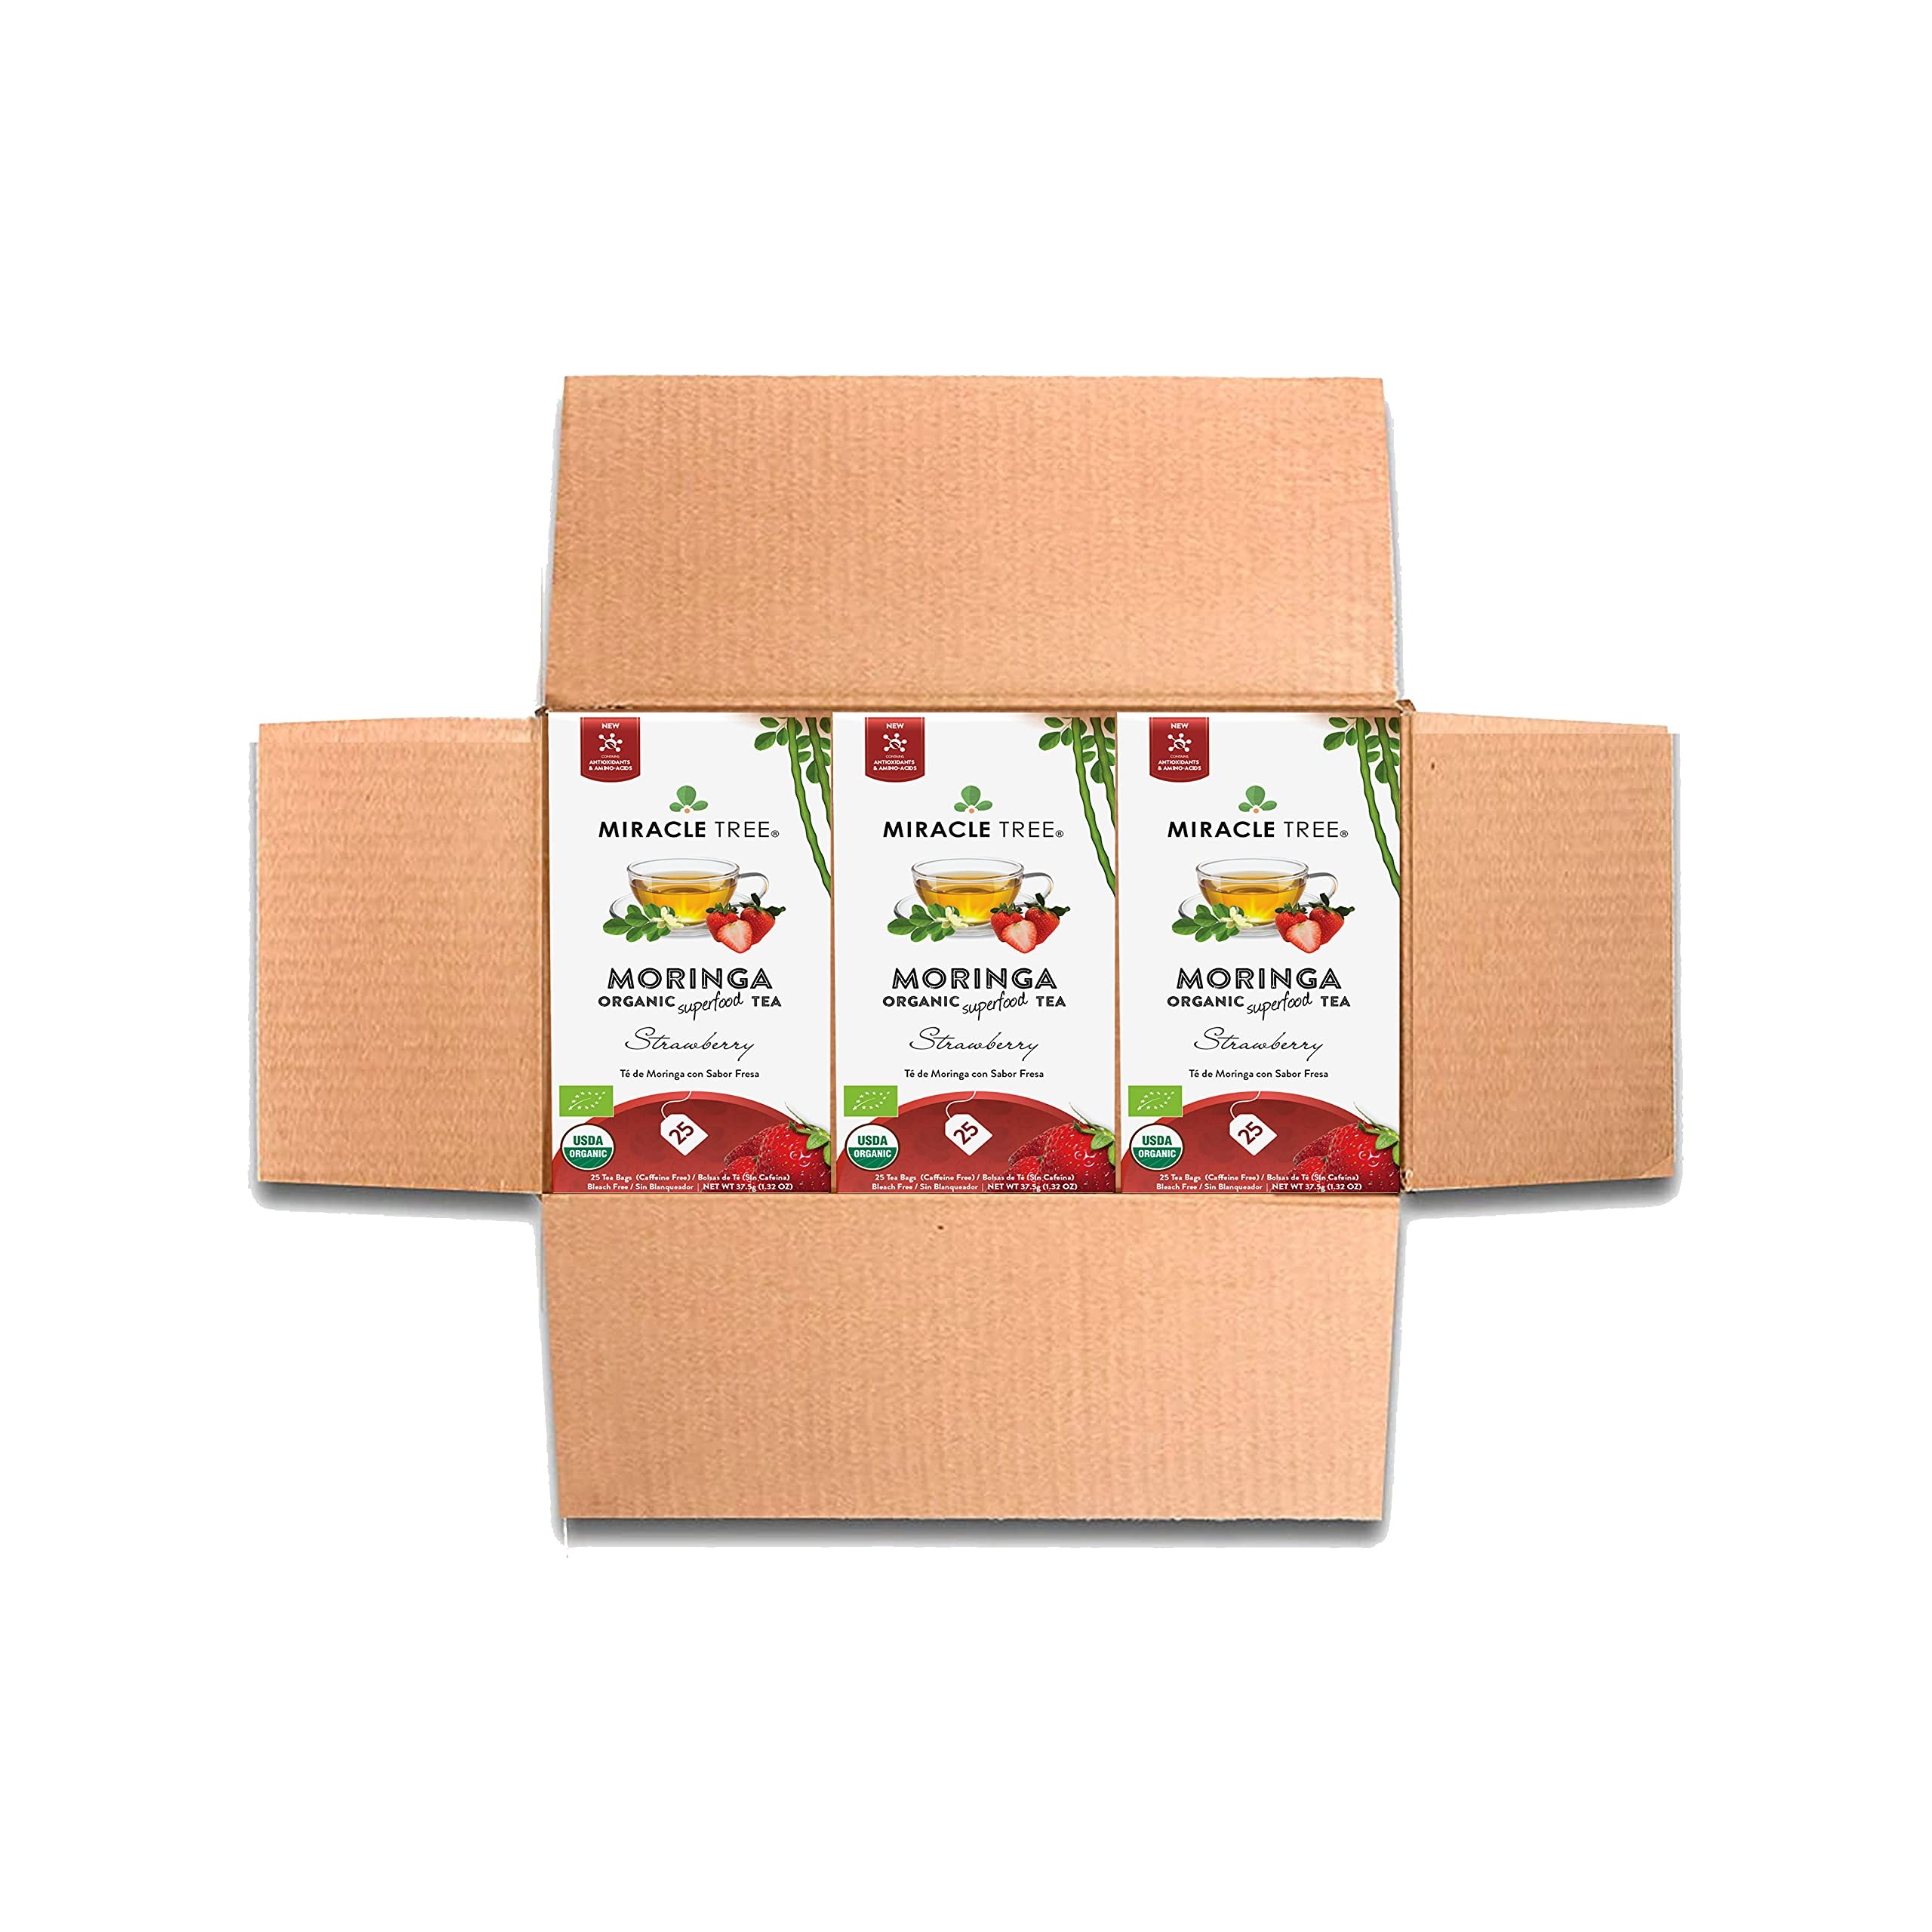
Item Name: Miracle Tree - 3 Count of Organic Moringa Superfood Tea, 25 Individually Sealed Tea Bags, Strawberry (Keto, Detox, Energy/Immunity Booster, Vegan, Gluten-Free, Organic, Non-GMO, Caffeine-Free)
Bullet Point 1: MORINGA, A NUTRIENT-DENSE SUPERFOOD: Moringa is a superfood plant used traditionally for its nutritious properties and Ayurvedic benefits. As an herbal tea, you can conveniently enjoy Moringa's exceptional nutritious properties, and experience firsthand why Moringa is commonly referred to it as the 'Miracle Tree'.
Bullet Point 2: EXCEPTIONAL NUTRITION, CONVENIENTLY DELIVERED: Did you know Moringa leaves contain over 90 nutrients - including 47 antioxidants, 25 vitamins & minerals, and all 9 essential amino acids. Miracle Tree provides our customers with an easy and incredibly tasty way to enjoy the benefits of Moringa every day. Each tea is individually wrapped in an envelope to ensure maximum freshness and convenience, so you can carry the tea wherever you go.
Bullet Point 3: USDA CERTIFIED ORGANIC MORINGA TEAS: Miracle Tree's organic moringa teas are grown organically in our single-origin farms near Sri Lanka's rainforests. Our solar-dried moringa is crafted with conscience for our environment and our local communities, made with a love for delicious and award-winning tea, and selected with purpose - with a special focus on quality ingredients!
Bullet Point 4: BEST VARIETY OF FLAVORS, ENJOYED HOT & COLD: In addition to our Original (pure) Moringa Tea, Miracle Tree offers a great selection of flavors for every taste preference! Whether you enjoy more traditional flavors such as Ginger, Mint or Lemon, or want to shake things up with a Mango, Strawberry and Blueberry, we've got you covered. You can also enjoy our blended tea varieties like Green Tea, Turmeric or Rooibos too! Discover all of our flavors today!
Bullet Point 5: YOUR PATH TO WELLNESS BY MIRACLE TREE: Our mission is to help people discover superfoods and promote healthier lifestyle choices. An affordable and high-quality herbal tea, you are sure to be satisfied. In addition to being organic, our moringa teas are 100% vegan, gluten-free, Non-GMO and completely sugar-free! Most blends are caffeine free, with the exception of Green Tea and Earl Grey. Our tea bags are completely plastic-free. Start your path to wellness -- and discover Miracle Tree!
Product Description: Miracle Tree's Strawberry & Organic Moringa Superfood Tea is an subtly aromatic strawberry infusion, which blends the sweetness of strawberry flavor with Moringa dried leaves to result in a fun and fruity flavor for a tasty and refreshing drink.
Value: 75.0
Unit: Count

Price: 17.99